Taoist coin charm

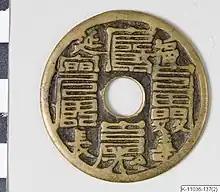
A Taoist charm that contains Taoist "magic writing" on display at the Museum of Ethnography, Sweden

Taoist coin charms, or "Daoist coin charms" are a family of categories of Chinese and Vietnamese numismatic charms that incorporate elements of the Taoist religion. Taoist coin charms come in various shapes, sizes, and formats and can contain inscriptions or wholly pictorial designs. While a large number of Taoist coin charms have their inscriptions written in traditional Chinese characters, a subset of Taoist coin charms have inscriptions written in Taoist "magic" writing. In these countries similar numismatic charms existed for Buddhist and Confucianism, and at times Taoist coin charms would also incorporate symbolism from these other religions.